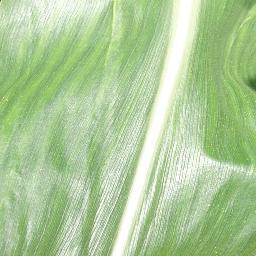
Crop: corn
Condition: (maize)_healthy